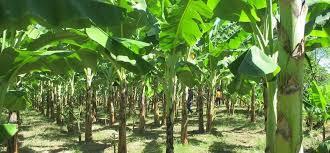
Shamba la migomba limejaa miti yenye majani mapana ya kijani. Mwanga wa jua unapita kwenye majani na kutoa vivuli ardhini. Magongo ya migomba yamesimama kwa mistari. Udongo hauna magugu mengi na mbali na mtu anaonekana akipita. Mazingira haya yanafaa kwa uzalishaji wa ndizi na uhifadhi wa unyevu.